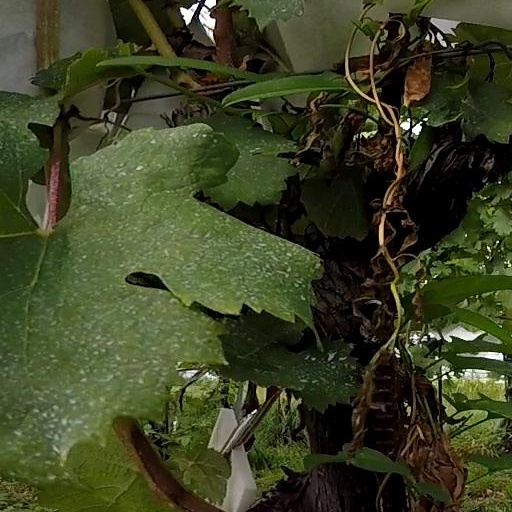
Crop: grape